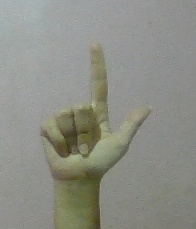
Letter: laam